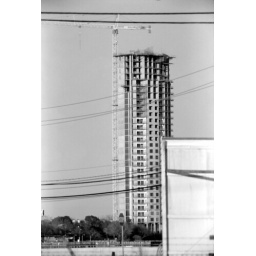
the endeavor condo high-rise built in 2006-7 on clear lake